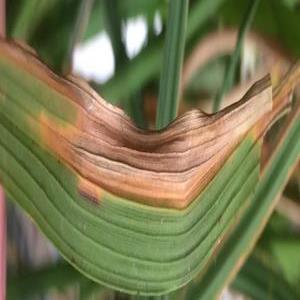
Disease: Bacterialblight